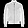
Label: Coat